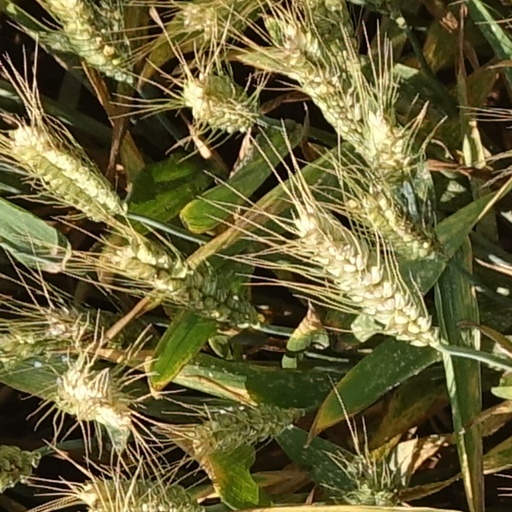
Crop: wheat